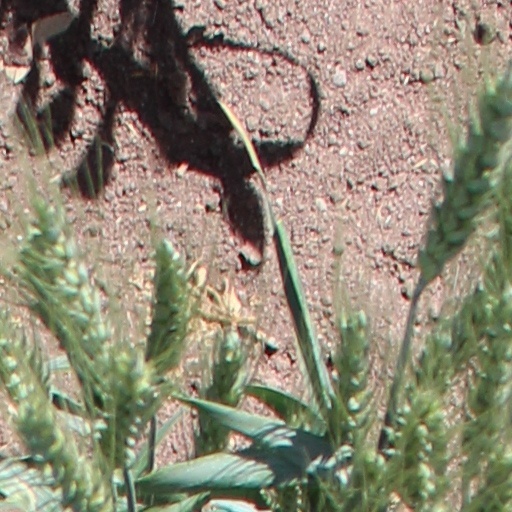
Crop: wheat